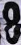
Number: 8